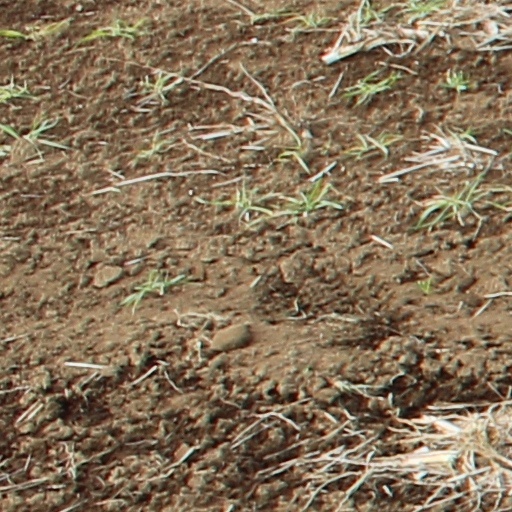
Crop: wheat